Jaguar F-Type

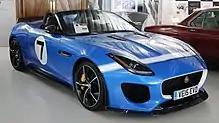
The Jaguar F-Type Project 7

The Project 7 is based on the F-Type Convertible, and is powered by a 5.0-litre supercharged V8 engine, generating a maximum power output of . The engine is shared with the F-Type SVR. Only up to 250 units were made and the car is considered to be Jaguar's most powerful production car ever, alongside the F-Type SVR. The body shell of the car is made from aluminium, reminiscing the historical D-Type LeMans winner. Visually, it features an 'Aero Haunch' behind the driver, similar to 1950s D-Type, a quad exhaust and a fixed rear spoiler. The project 7 has a claimed acceleration time of 3.8 seconds and a top speed of .